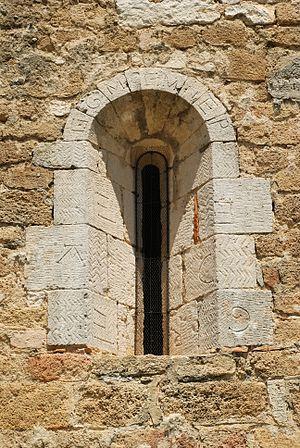
France - Drôme - Église Saint-Pierre-ès-Liens de Colonzelle
L'église Saint-Pierre-ès-Liens est une église romane située à Colonzelle dans le département français de la Drôme en région Auvergne-Rhône-Alpes.